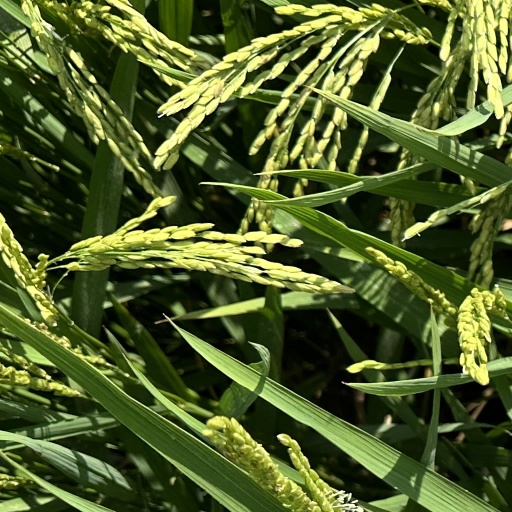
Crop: rice